Stone Butch Blues

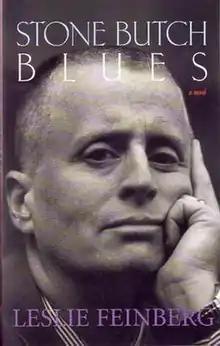
Front cover of 2004 Alyson Books paperback edition

Stone Butch Blues is a novel by Leslie Feinberg. Written from the perspective of stone butch lesbian Jess Goldberg, it intimately details her life in the last half of the 20th century in New York.